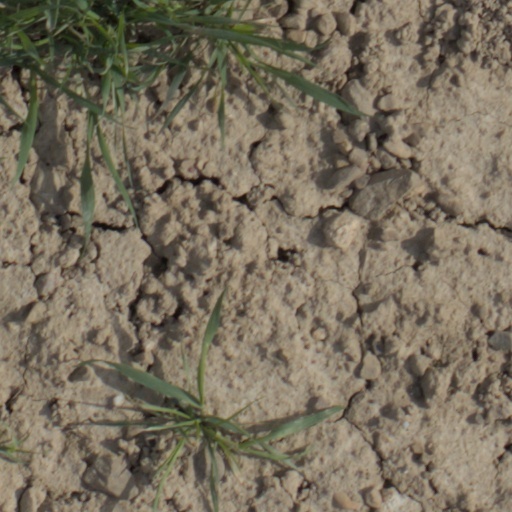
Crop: wheat